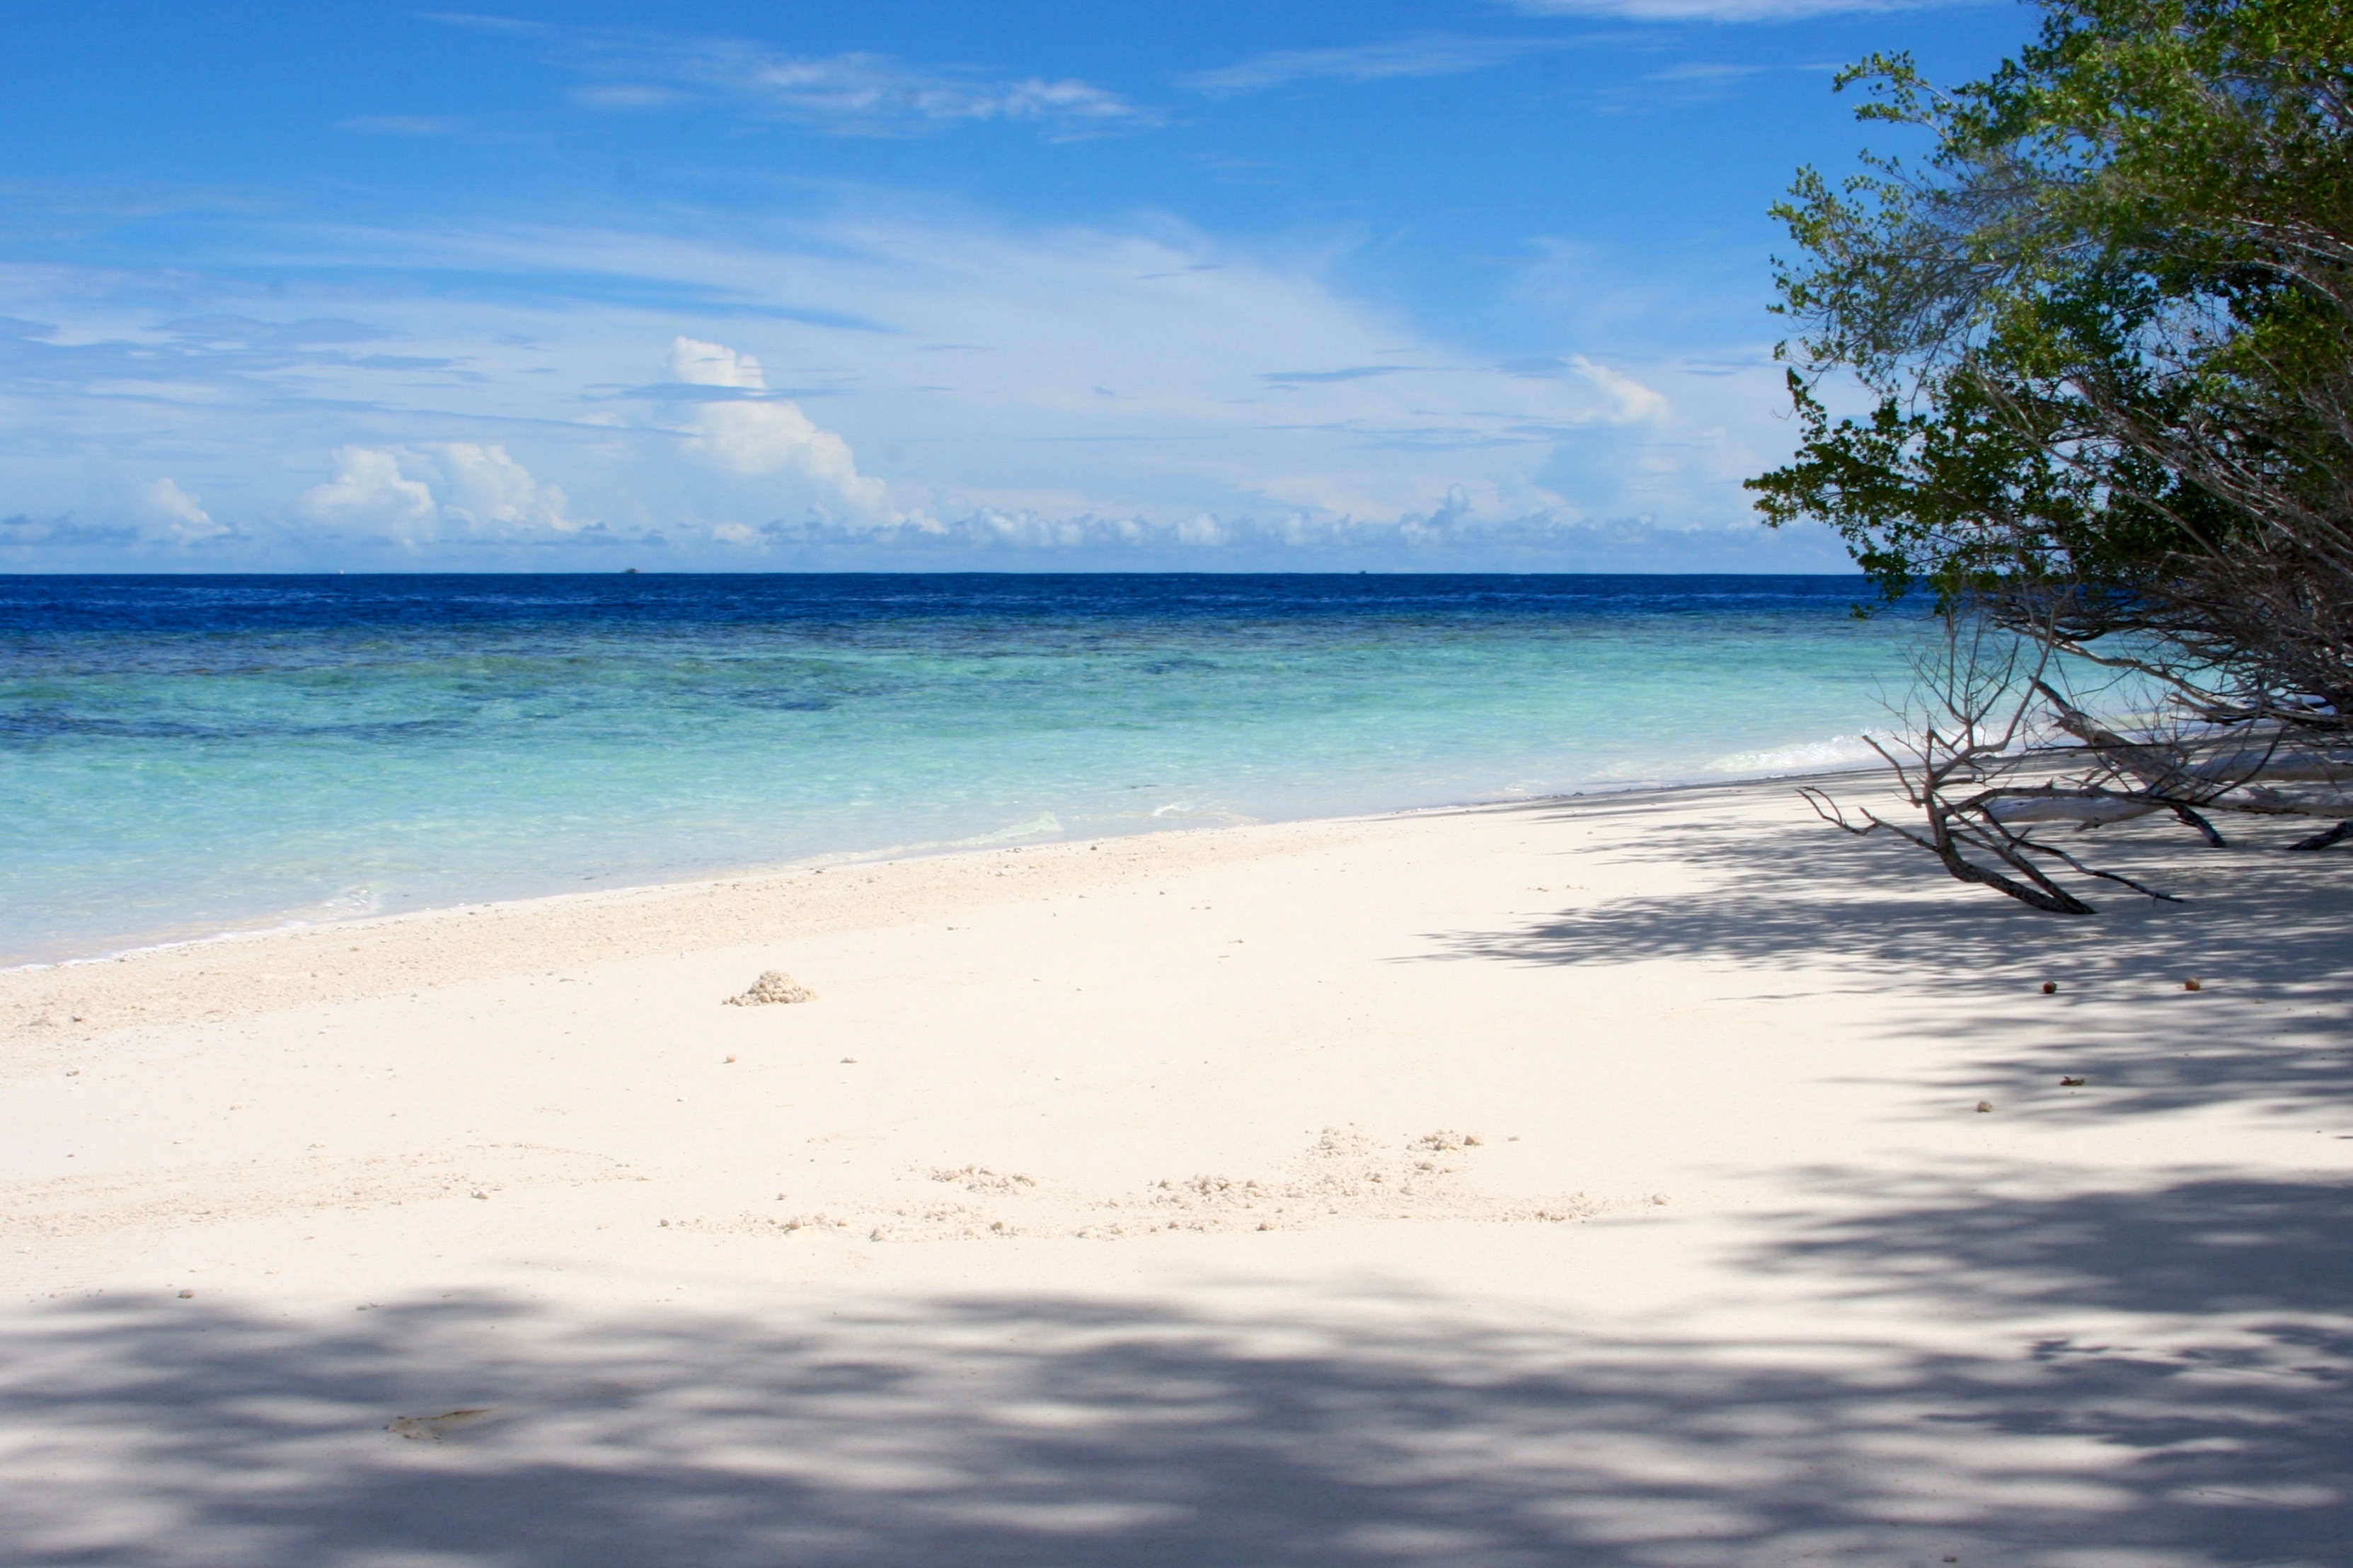
beach, sea, coast, water, sand, ocean, horizon, cloud, sky, sunlight, shore, wave, vacation, bay, body of water, caribbean, tropics, wind wave